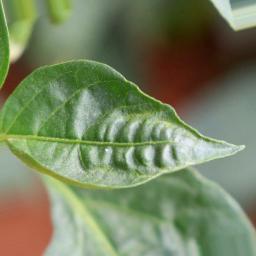
Label: mites_and_trips